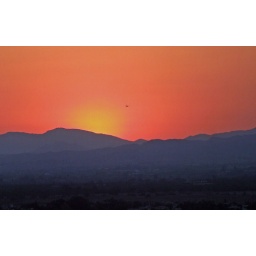
Sunset over mountains near Alicante. Spot a plane coming into land.